Mabel Normand

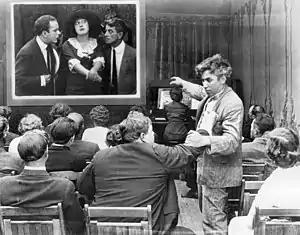
Moviegoers Roscoe Arbuckle and Mack Sennett (foreground) argue while watching Normand onscreen in "Mabel's Dramatic Career" (1913)

The 1974 Broadway musical "Mack & Mabel" (Michael Stewart and Jerry Herman) fictionalized the romance between Normand and Mack Sennett. Normand was played by Bernadette Peters and Robert Preston portrayed Sennett.